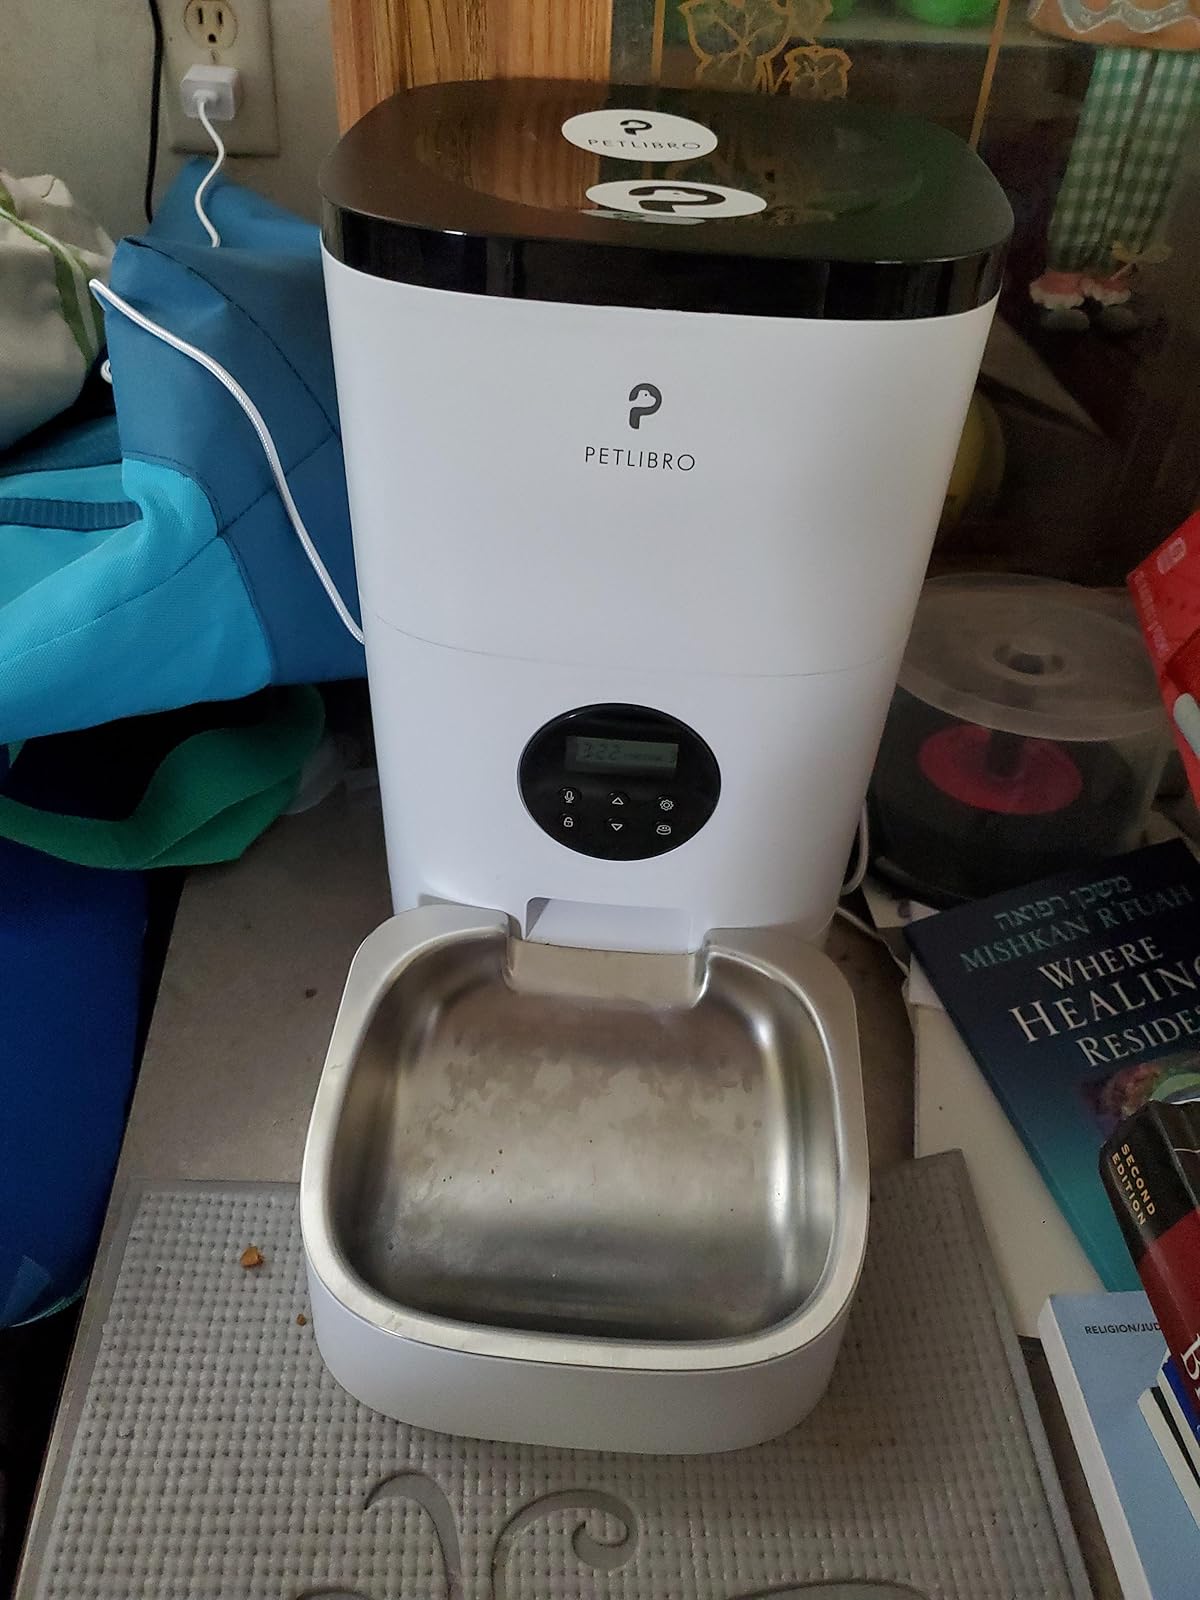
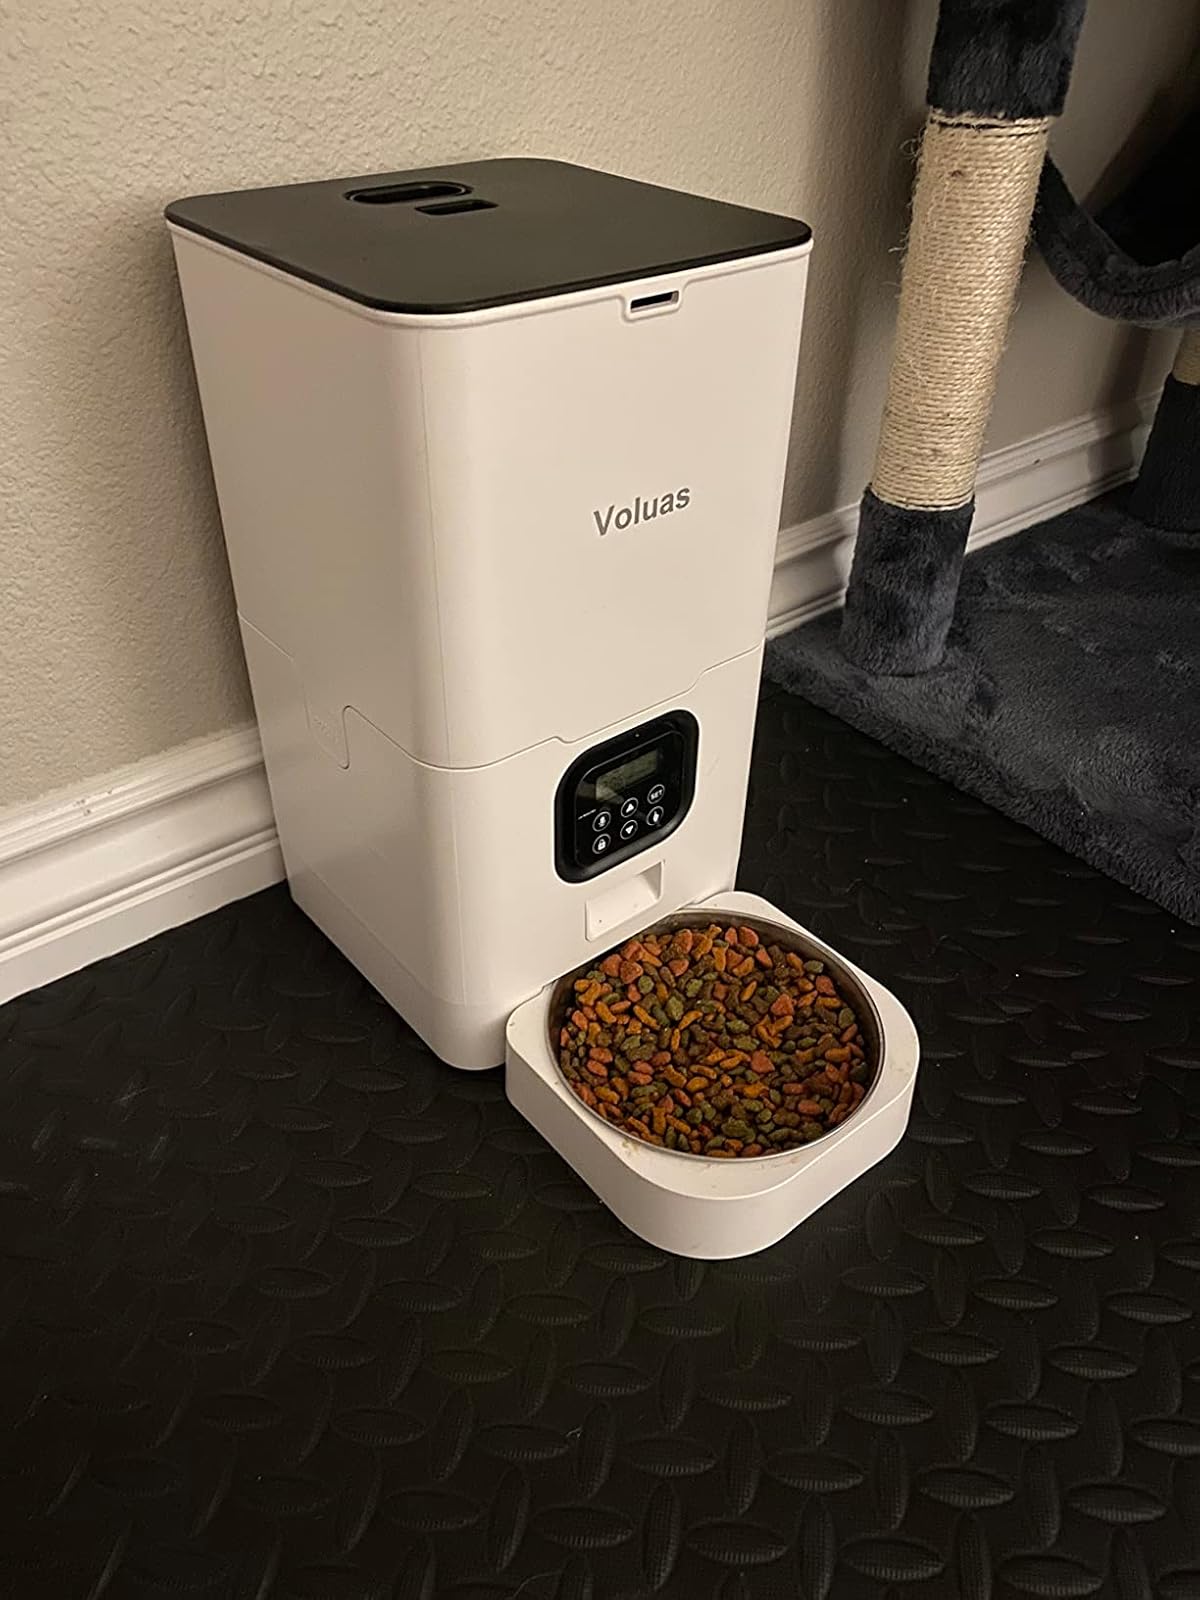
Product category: items_feeder
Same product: no